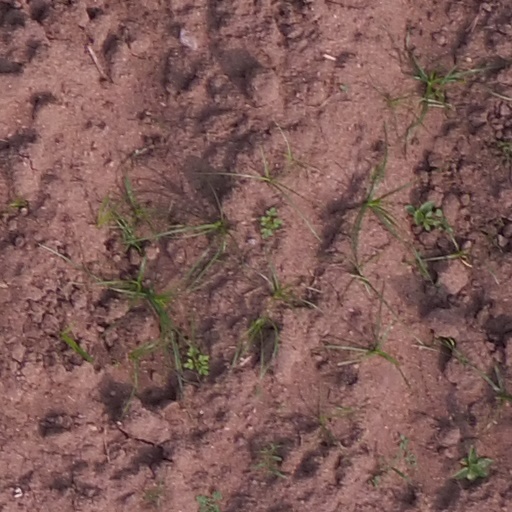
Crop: maize; corn